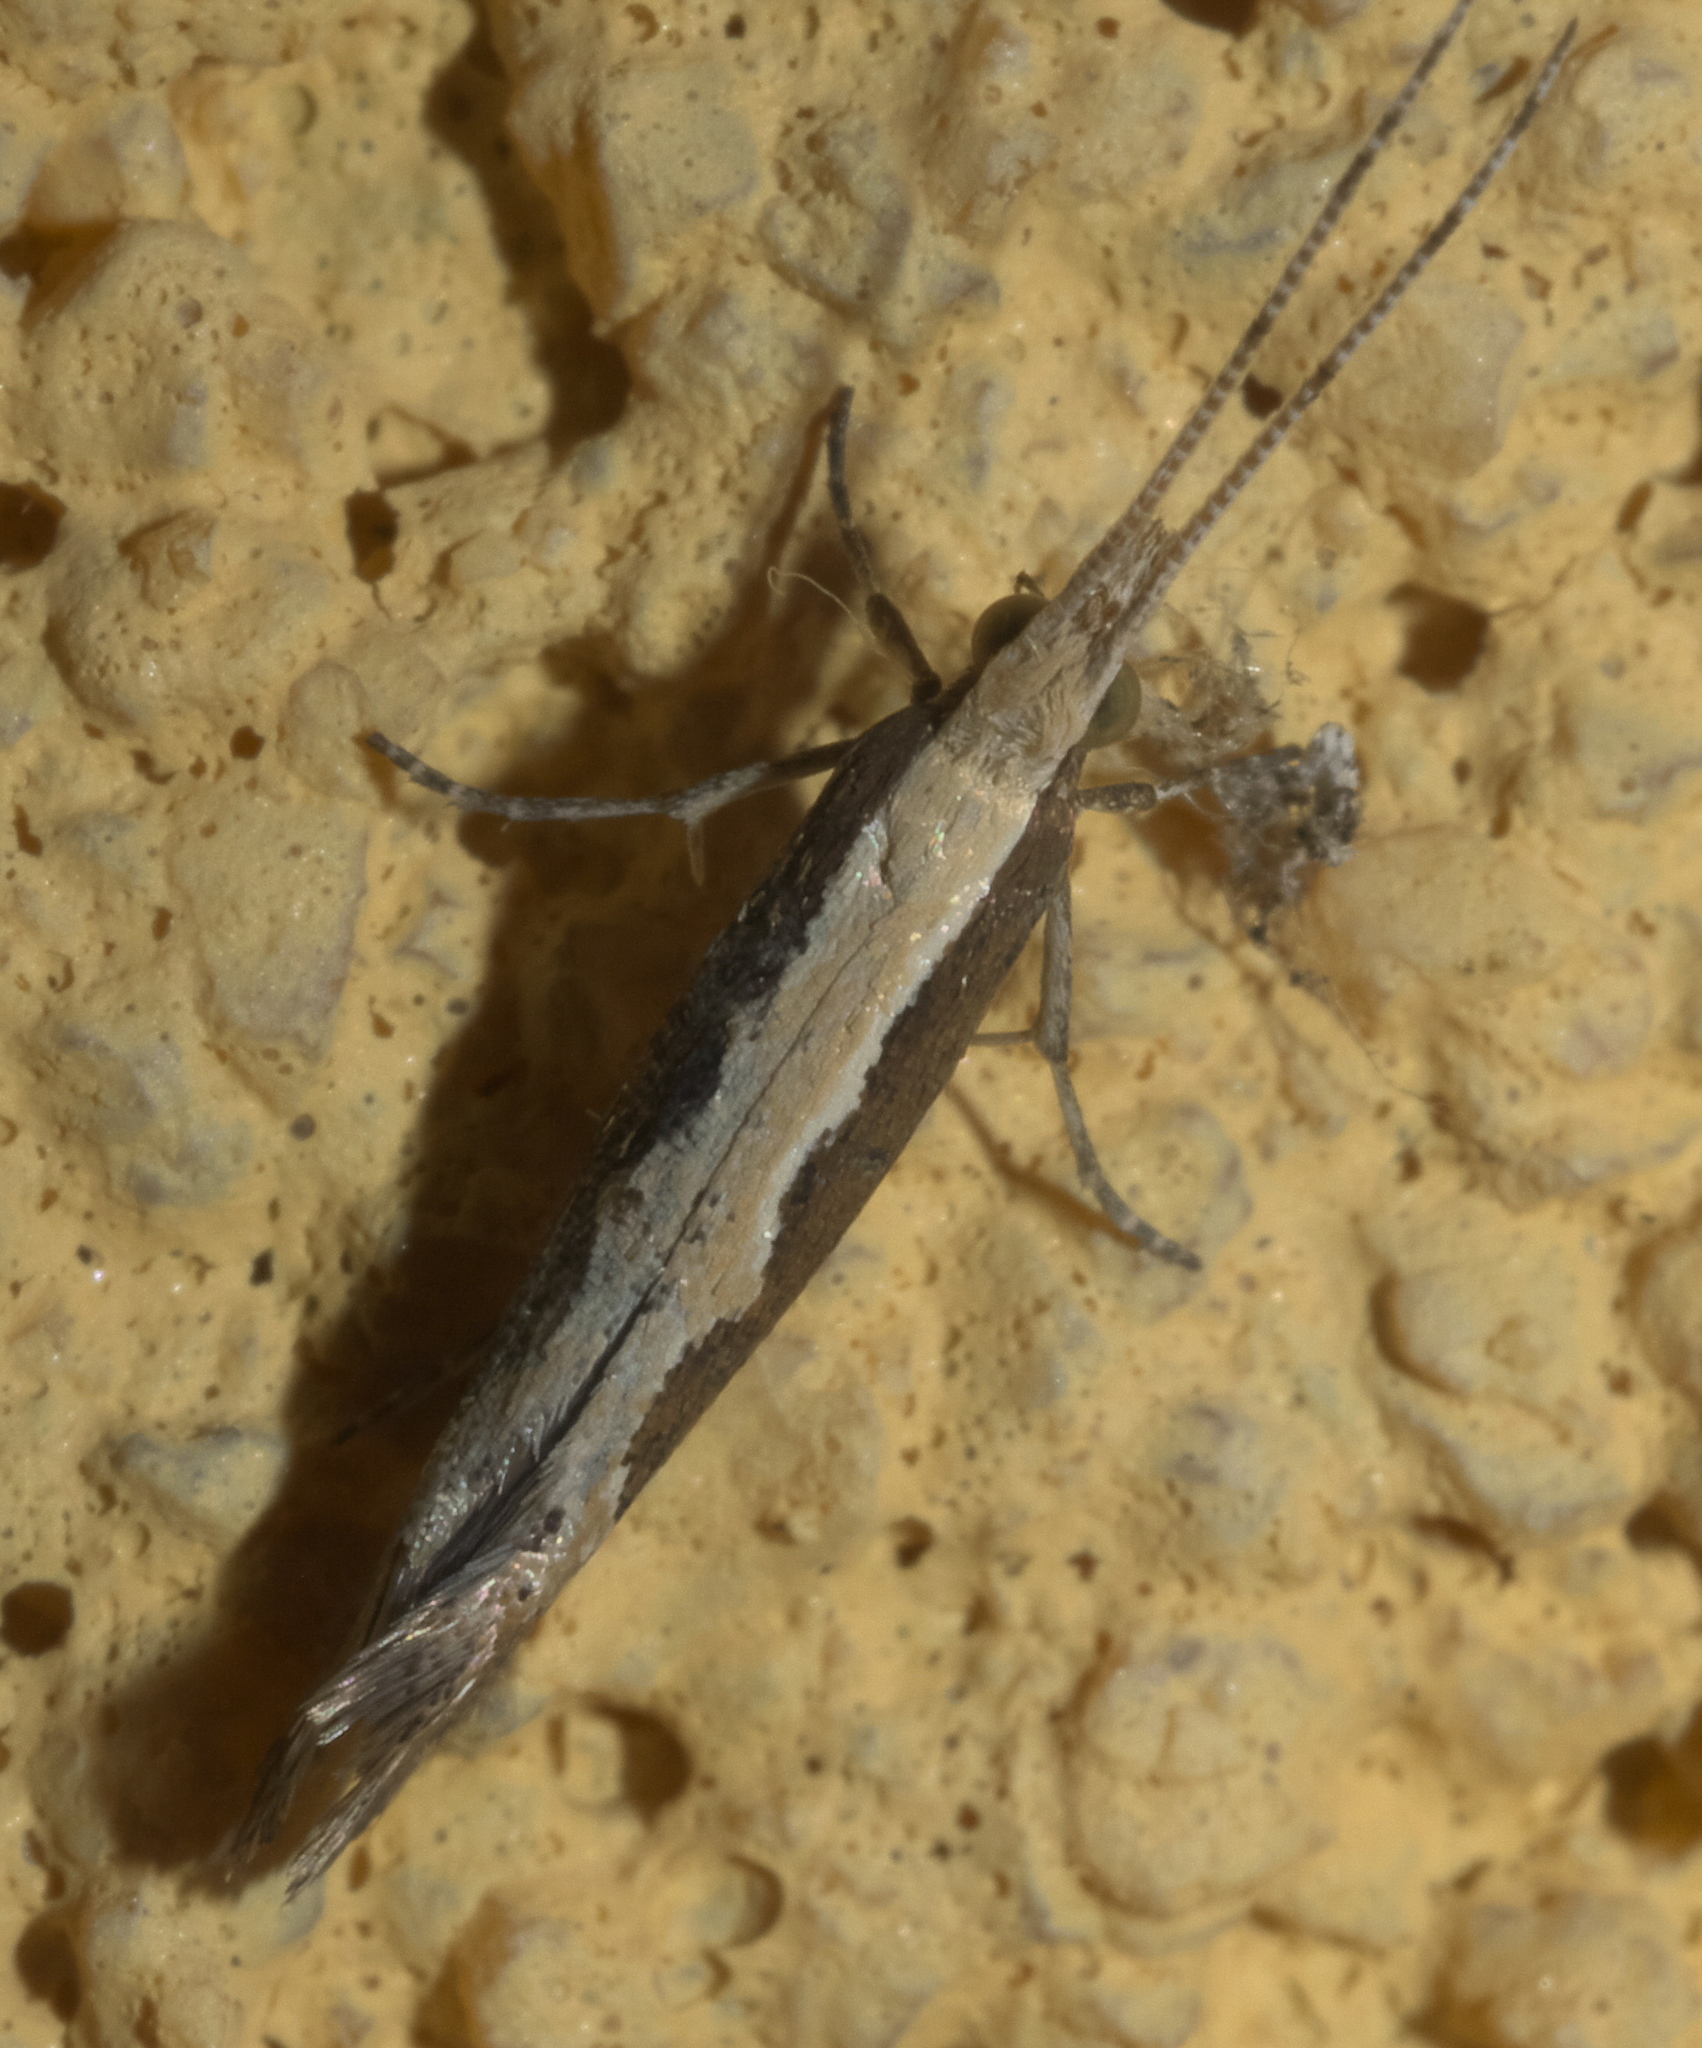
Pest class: diamondback_moth